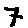
Label: 7